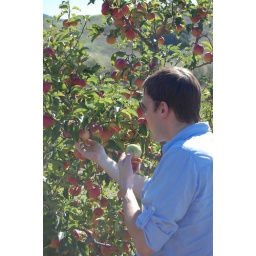
you had to navigate carefully around the yellow jackets to reach an apple